Bob Hope

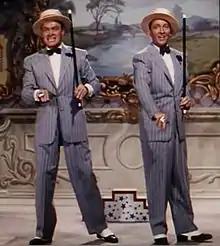
Hope and Bing Crosby sing and dance during the number "Chicago Style" in "Road to Bali" (1952)

Hope moved to Hollywood when Paramount Pictures signed him for the 1938 film "The Big Broadcast of 1938", also starring W. C. Fields. The song "Thanks for the Memory", which later became his trademark, was introduced in the film as a duet with Shirley Ross, accompanied by Shep Fields and his orchestra. The sentimental, fluid nature of the music allowed Hope's writers—he depended heavily upon joke writers throughout his career—to later create variations of the song to fit specific circumstances, such as bidding farewell to troops while on tour or mentioning the names of towns in which he was performing.